Bloody Moon

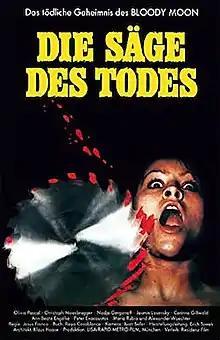
German theatrical release poster

Bloody Moon ("The Saw of Death") is a 1981 English-language Spanish-German slasher film directed by Jesús Franco and starring Olivia Pascal.